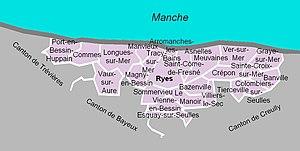
Carte du canton de Ryes en 2012.
Le canton de Ryes est une ancienne division administrative française située dans le département du Calvados et la région Basse-Normandie.